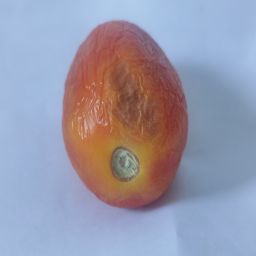
Crop: Tomato
Quality: Damaged